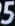
Number: 5